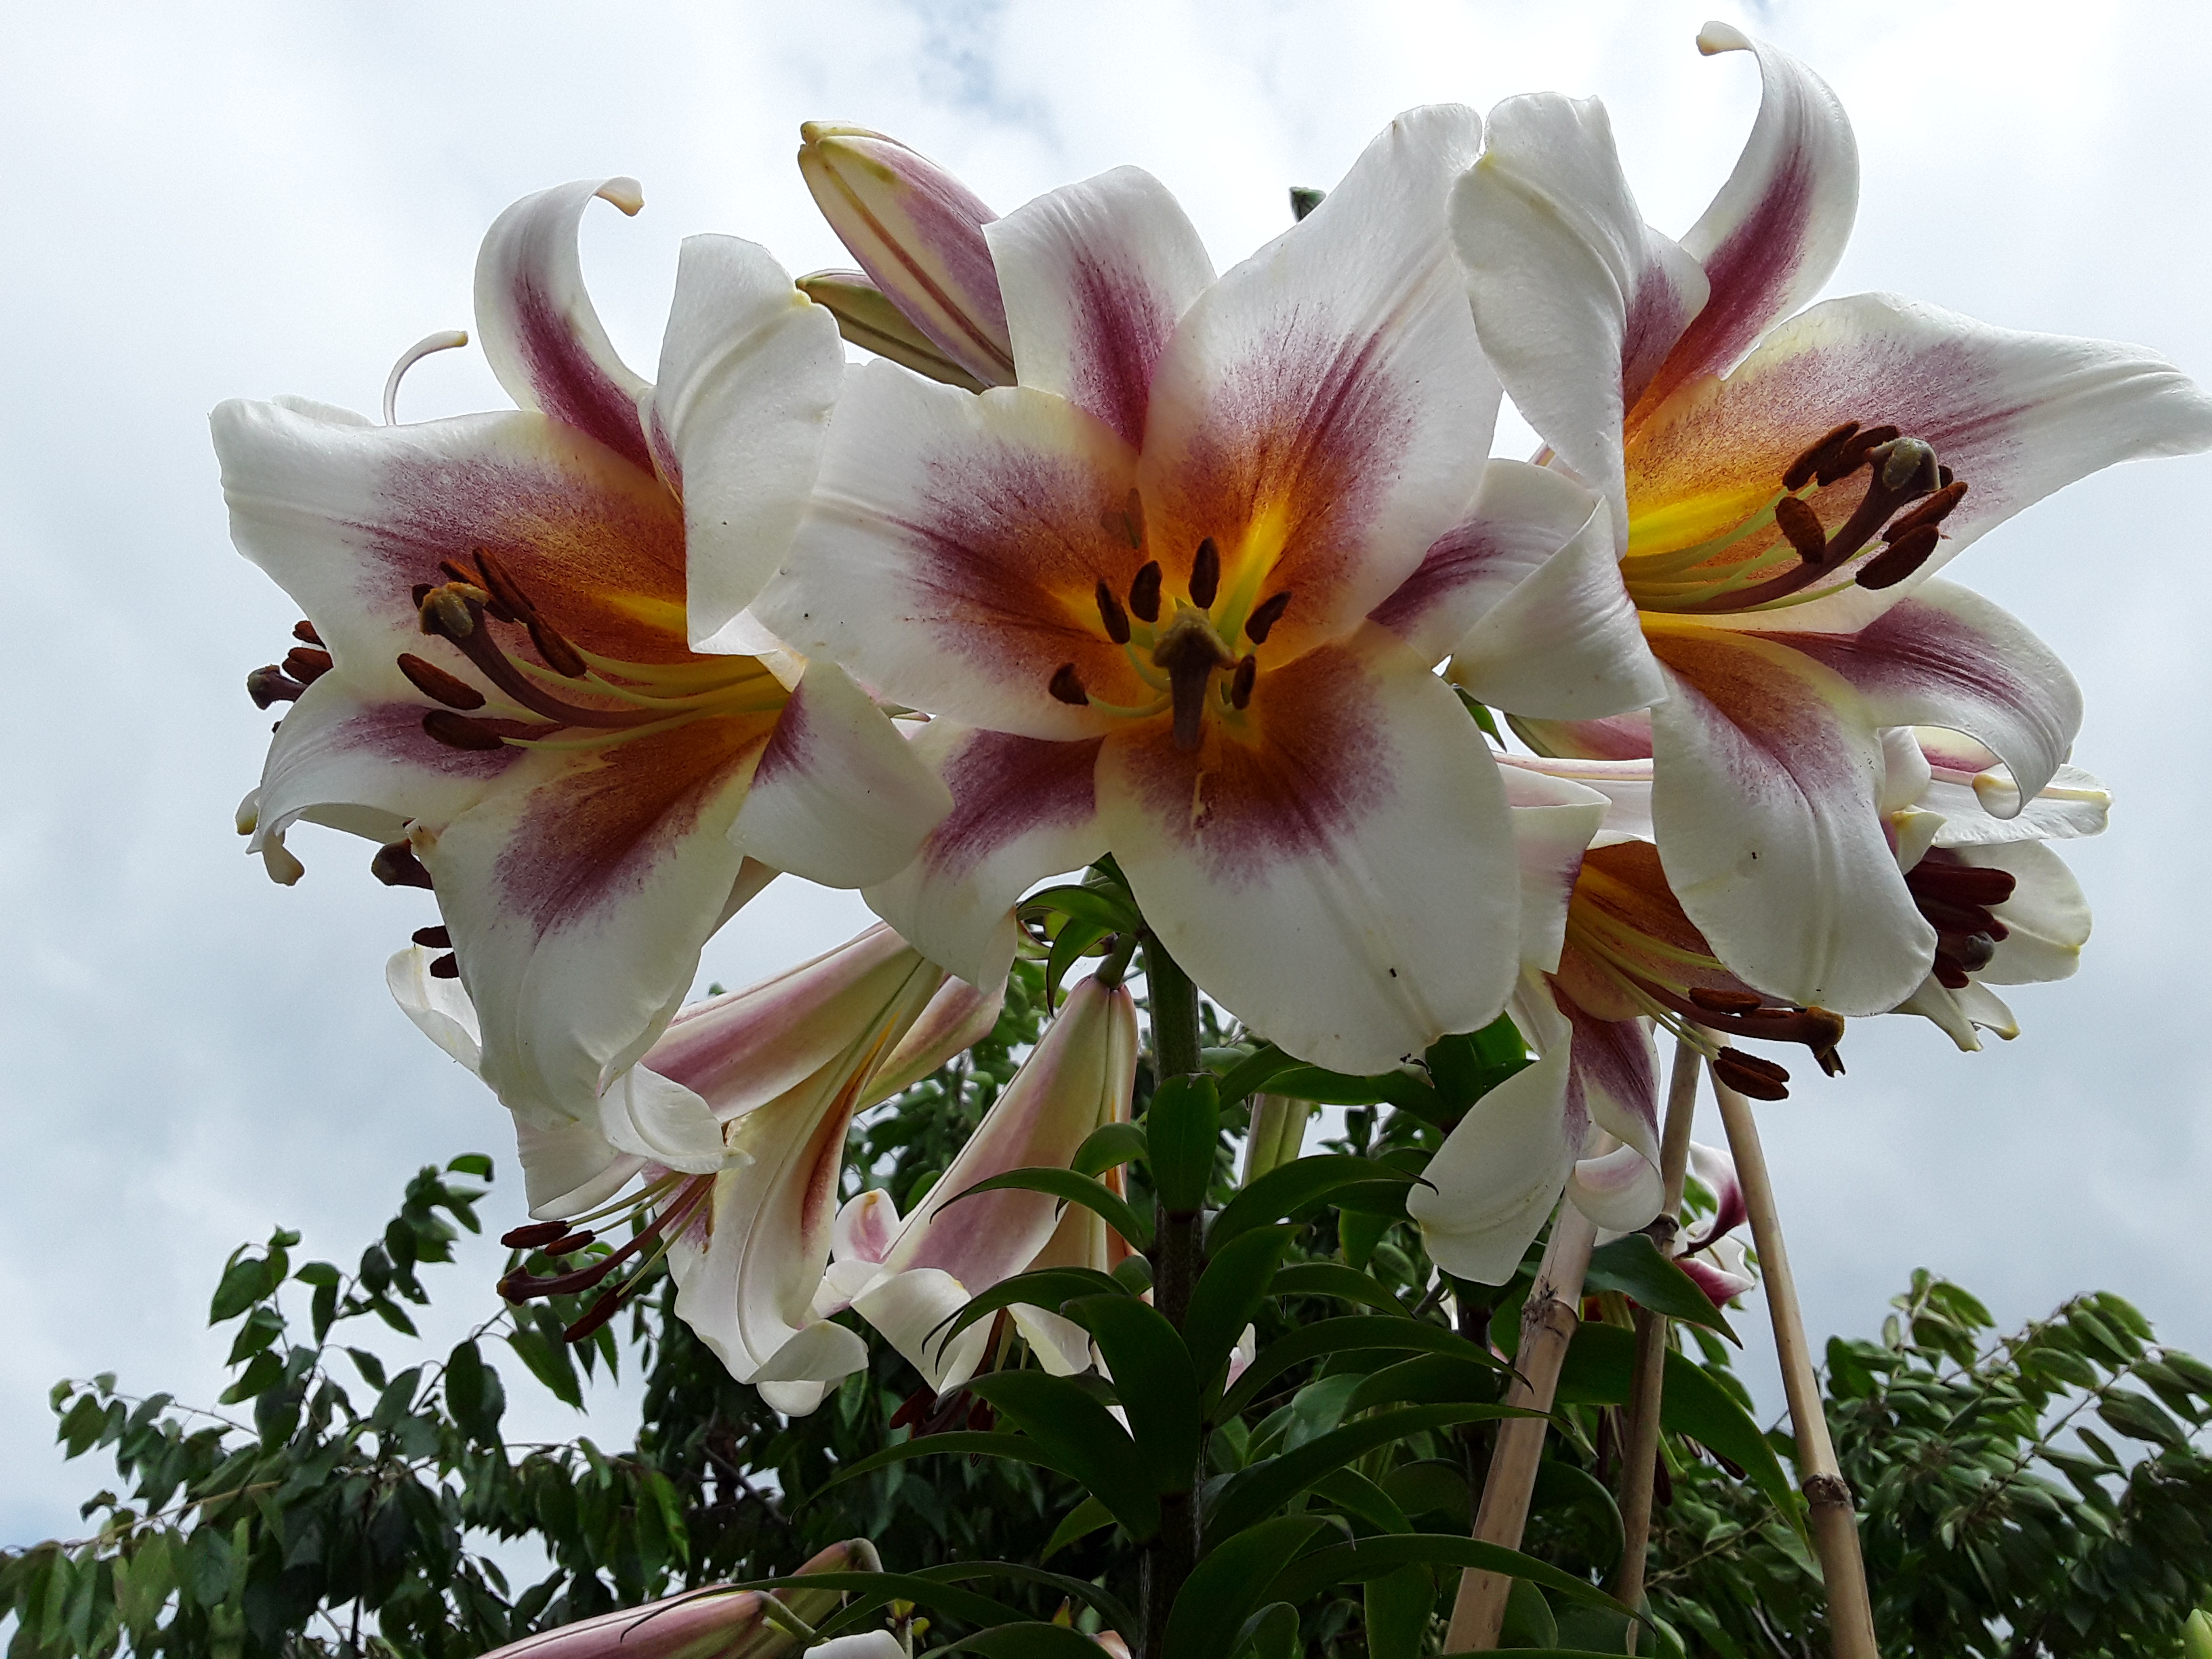
flowers, flower, plant, petal, terrestrial plant, twig, flowering plant, lily, Lily order, herbaceous plant, sky, Pedicel, floristry, pollen, stargazer lily, plant stem, lily family, peach, perennial plant, wildflower, flower arranging, monocotyledon, floral design, annual plant, amaryllis family